Photobioreactor

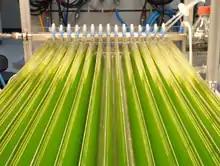
Horizontal photobioreactor with zigzag shaped geometry

This photobioreactor type consists of a plate-shaped basic geometry with peaks and valleys arranged in regular distance. This geometry causes the distribution of incident light over a larger surface which corresponds to a dilution effect. This also helps solving a basic problem in phototrophic cultivation, because most microalgae species react sensitively to high light intensities. Most microalgae experience light saturation already at light intensities, ranging substantially below the maximum daylight intensity of approximately 2000 W/m. Simultaneously, a larger light quantity can be exploited in order to improve photoconversion efficiency. The mixing is accomplished by a rotary pump, which causes a cylindrical rotation of the culture broth. In contrast to vertical designs, horizontal reactors contain only thin layers of media with a correspondingly low hydrodynamic pressure. This has a positive impact on the necessary energy input and reduces material costs at the same time.